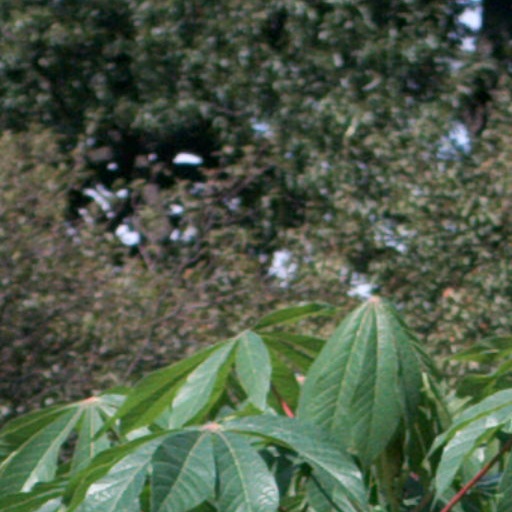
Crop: cassava